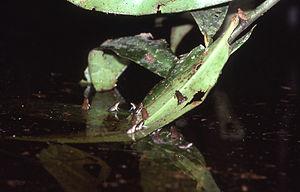
Chiasmocleis ventrimaculata est une espèce d'amphibiens de la famille des Microhylidae.